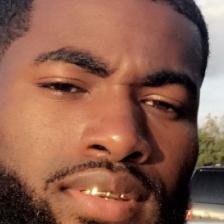
Label: faces